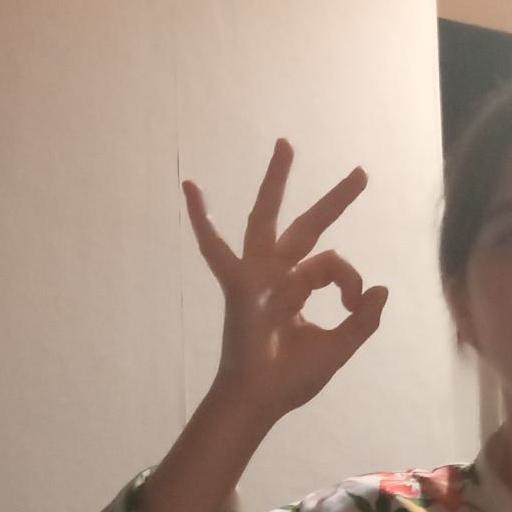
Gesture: ok